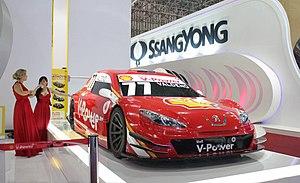
La Peugeot 408 est une berline familiale Peugeot, fondée sur la Peugeot 308. Elle est vendue en Asie, en Russie, en Amérique du Sud et dans certains pays d'Europe. La première génération est sortie en 2010, la deuxième, en 2014.
Peugeot est un constructeur automobile français. L'entreprise familiale qui précède l'actuelle entreprise Peugeot est fondée en 1810, lors de la transformation du moulin familial sis à Hérimoncourt en aciérie. Différentes branches de la famille vont se lancer dans des productions très diversifiées, mais toutes basées sur l'acier